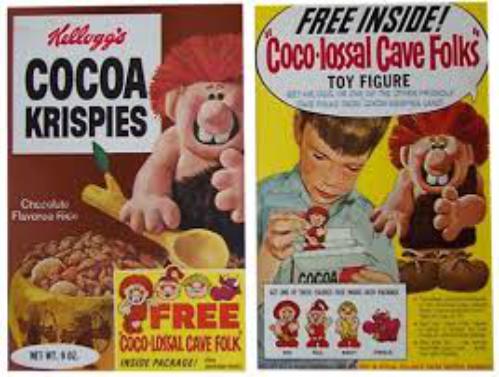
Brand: Cocoa Krispies
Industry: Food